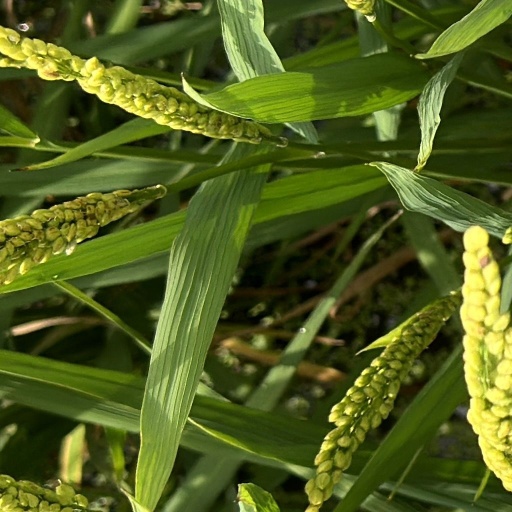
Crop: rice